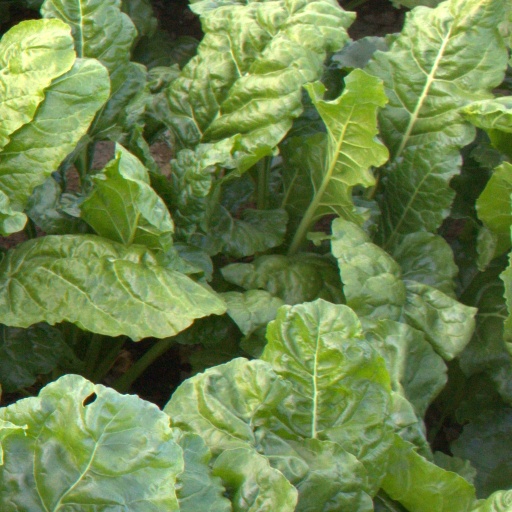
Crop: sugar beet